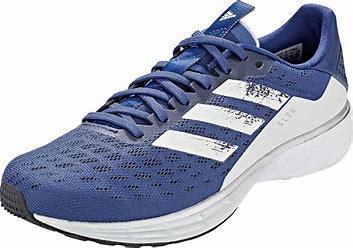
Brand: Adidas
Model: SL20